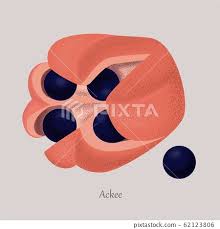
Label: others